Belo Horizonte

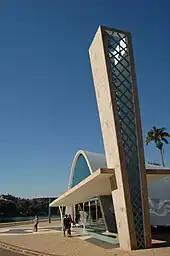
São Francisco de Assis Church in Pampulha Park

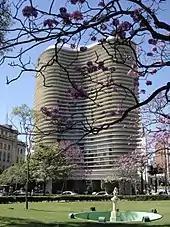
Niemeyer Building at Liberty Square

The Circuito Cultural Praça da Liberdade, located in the central region of Belo Horizonte, is the largest cultural circuit in Brazil. In all, there are eleven functioning museums and cultural spaces: Arquivo Público Mineiro (Minas Gerais Public Archive), Biblioteca Pública Estadual Luiz de Bessa (Luiz de Bessa State Public Library), Cefar Liberdade, Centro de Arte Popular Cemig (Cemig Center of Popular Art), Centro Cultural Banco do Brasil (Culture Center Bank of Brazil), Espaço do Conhecimento UFMG (UFMG Knowledge Space), Horizonte Sebrae – Casa da Economia Criativa (Sebrae Horizon – The House of Creative Economy), Memorial Minas Gerais Vale (Minas Gerais Memorial), Museu das Minas e do Metal (Mines and Metal Museum), Museu Mineiro (Minas Gerais Museum) and Palácio da Liberdade (Liberty Palace). Besides these, another three spaces are already in the process of being implemented: the Casa Fiat de Cultura (Fiat Culture House), CENA and Oi Futuro. The proposal, according to the Circuit manager, Cristiana Kumaira, is to strengthen the circuit in the world cultural context. "We are already on this path and are being careful to ensure that the activities, services and assistance fulfill the needs and expectations of both the local population and the tourists who come to Belo Horizonte from around the world. The Circuit is establishing itself as one more source of pride for the people of Minas Gerais," she stresses.